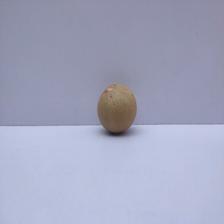
Size: Small